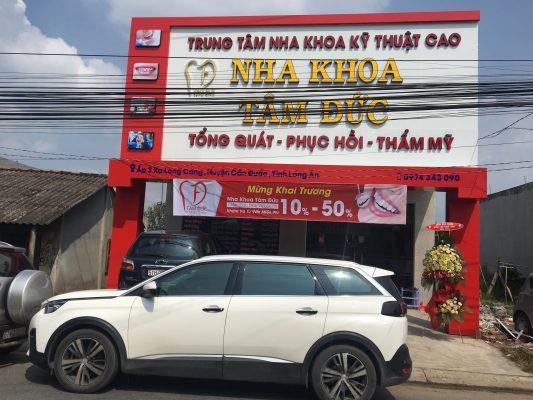
một chiếc xe màu trắng đang đỗ bên lề đường phía trước một trung tâm nha khoa